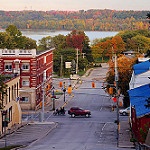
Scene: Outdoor